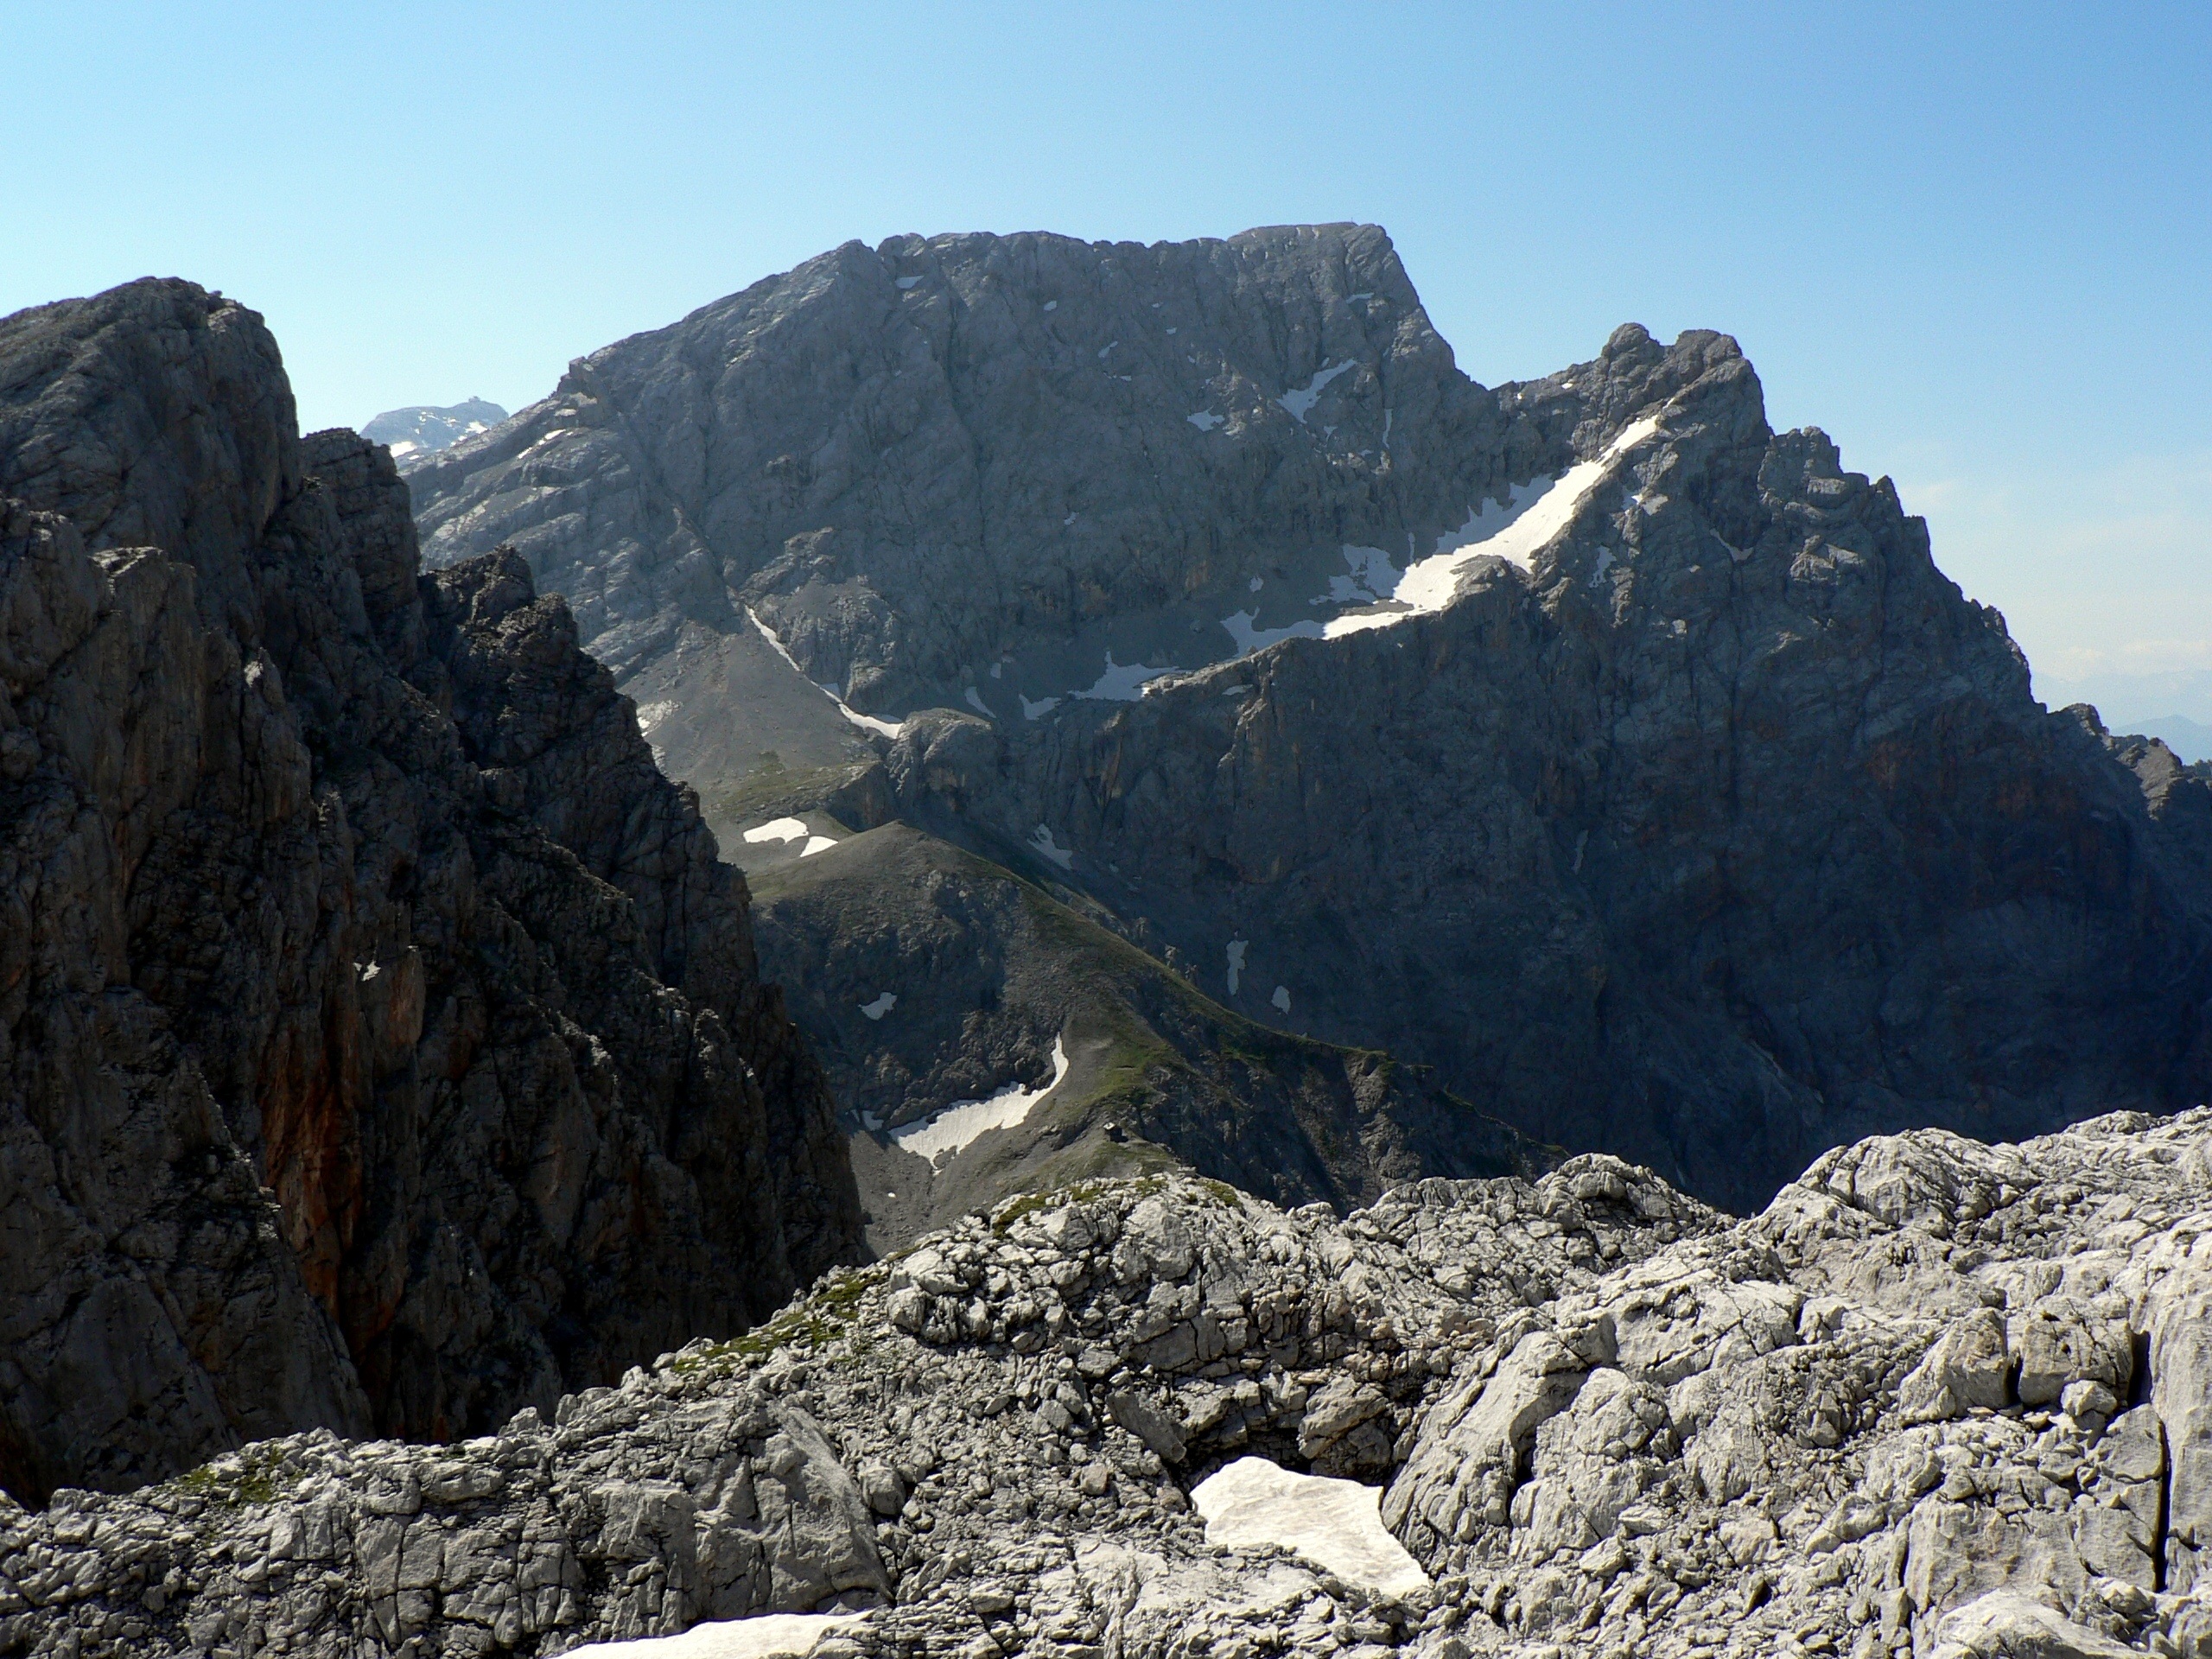
landscape, rock, wilderness, walking, mountain, snow, hiking, adventure, mountain range, recreation, terrain, ridge, summit, austria, mountaineering, rocks, geology, mountains, alps, backpacking, plateau, fell, cirque, moraine, landform, mountain pass, outdoor recreation, steinernes meer, geographical feature, mountainous landforms, geological phenomenon